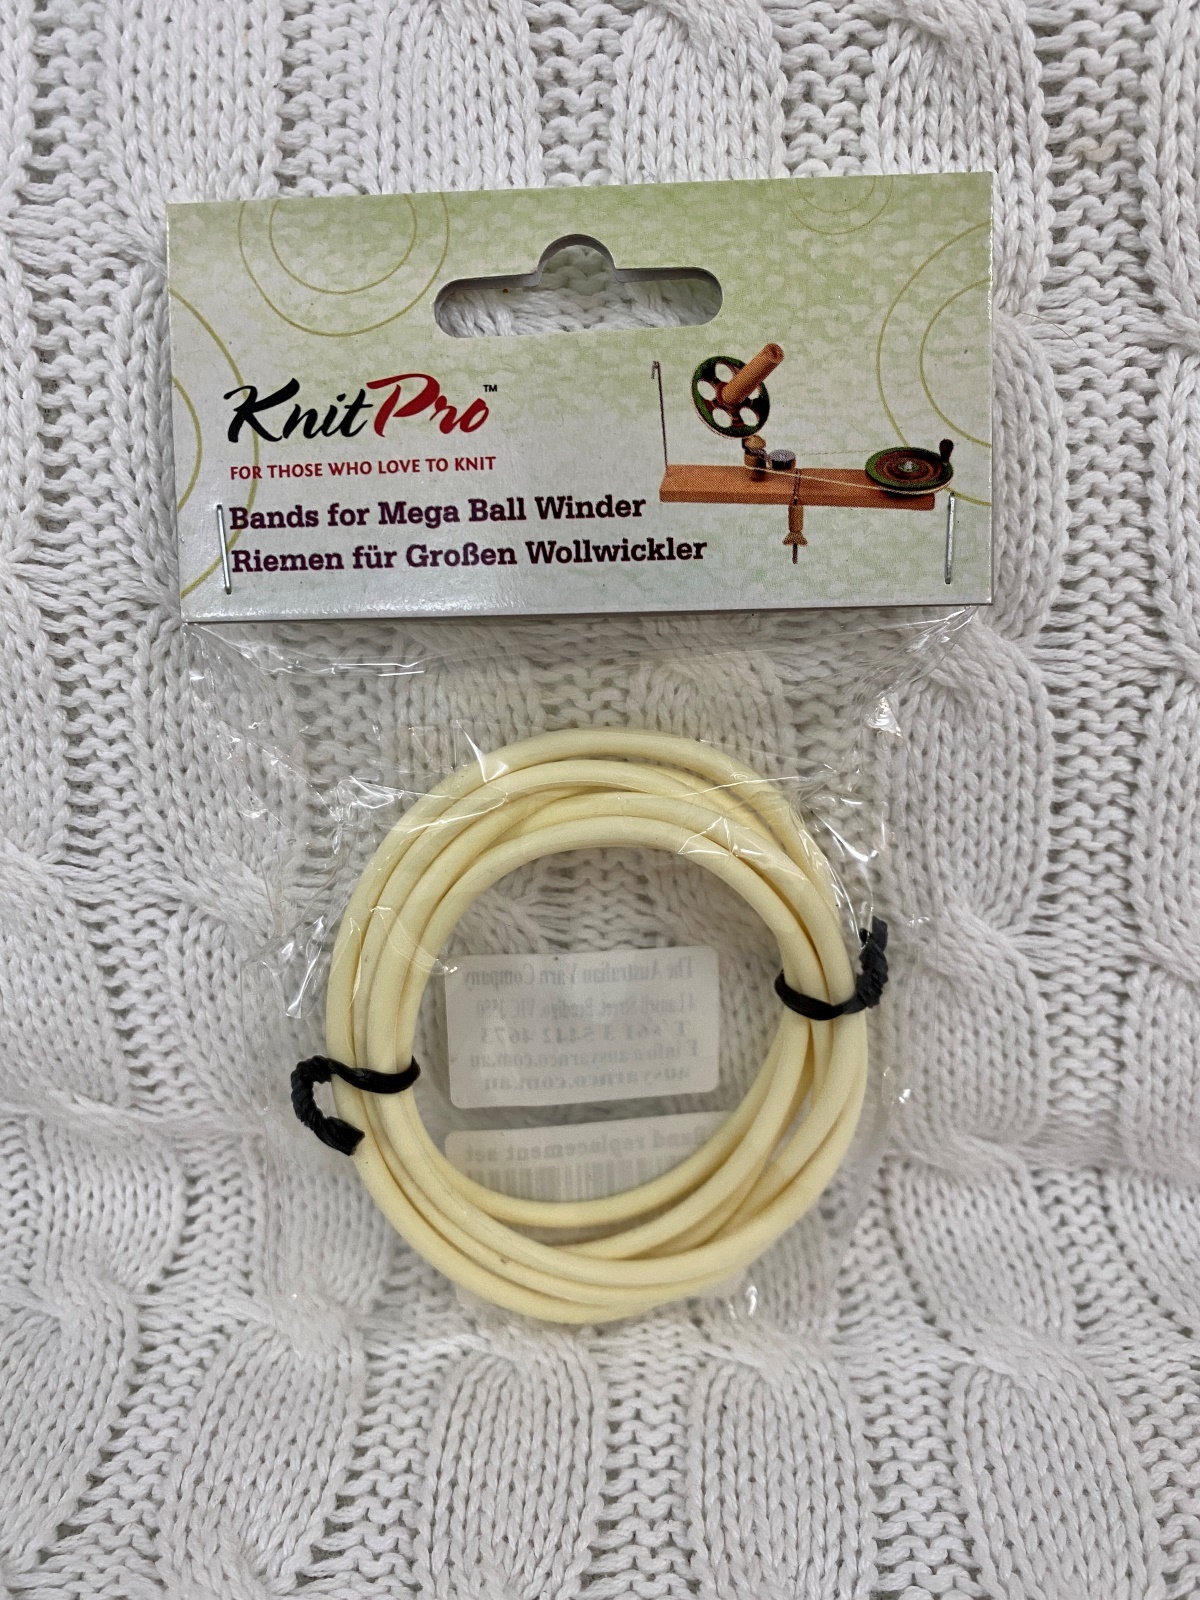
KnitPro Mega Ball Winder - Replacement Bands
Brand: KnitPro
Replacement Bands for KnitPro Mega Ball Winder
Category: Arts & Entertainment > Hobbies & Creative Arts > Arts & Crafts > Art & Crafting Tool Accessories > Spinning Wheel Accessories > Skein Winders